Korey Jarvis

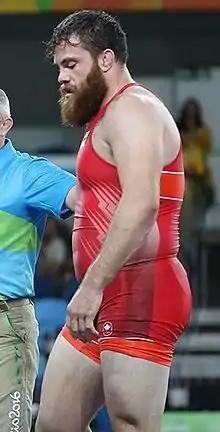
Jarvis at the 2016 Olympics

Korey Jarvis (born October 4, 1986) is a Canadian wrestler who most notably won a gold medal in the 125 kg category in men's freestyle wrestling at the 2014 Commonwealth Games.